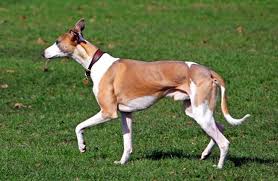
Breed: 234-n000065-whippet